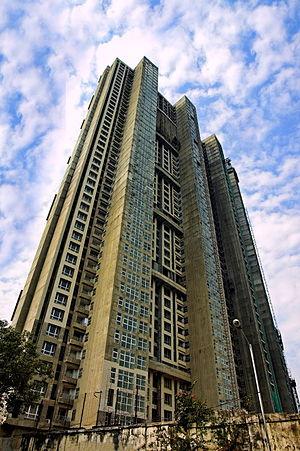
Depuis la construction du World Trade Center de Bombay en 1970, plusieurs centaines de gratte-ciel ont été construits à Bombay et dans son agglomération, essentiellement depuis les années 2000.
Le Planet Godrej est un gratte-ciel de 181 mètres de hauteur construit à Bombay de 2006 à 2009. Il abrite des logements. À son achèvement en 2009 c'était le plus haut gratte-ciel de Bombay et de l'Inde.